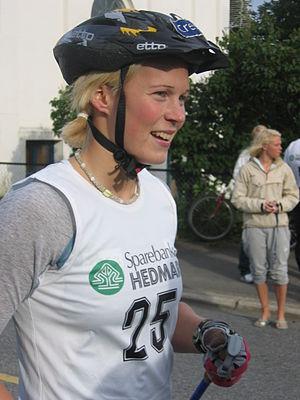
Guro Strøm Solli, née le 29 juillet 1983 à Bodø, est une fondeuse norvégienne active de 2002 à 2011.